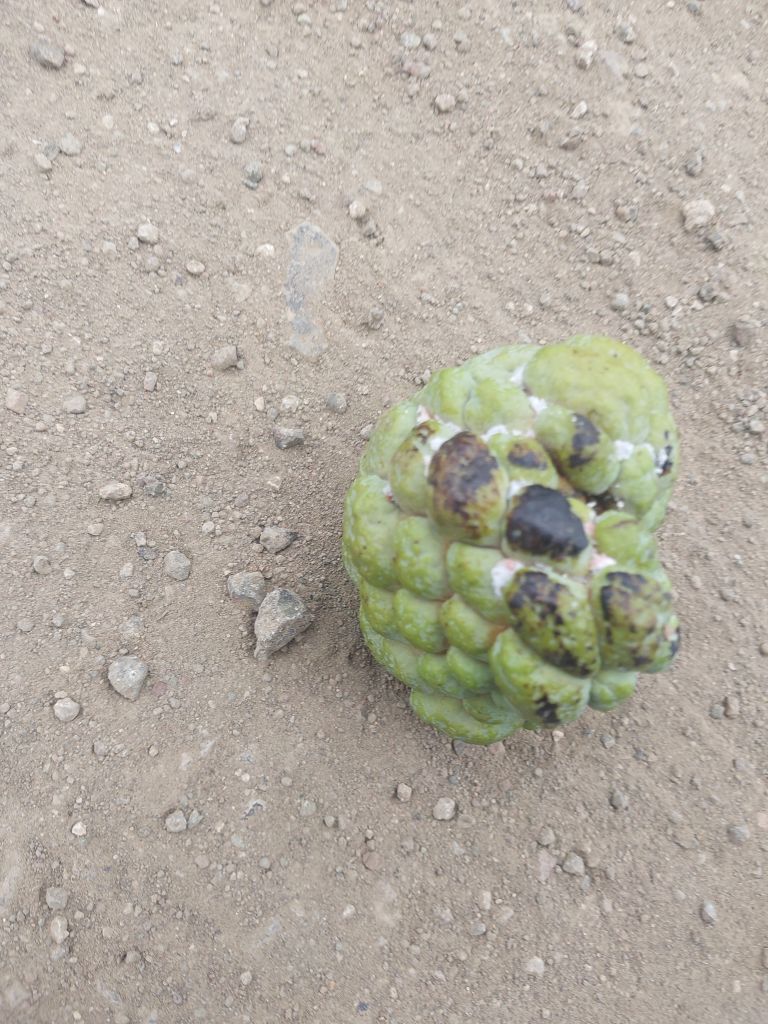
Disease label: Blank Canker